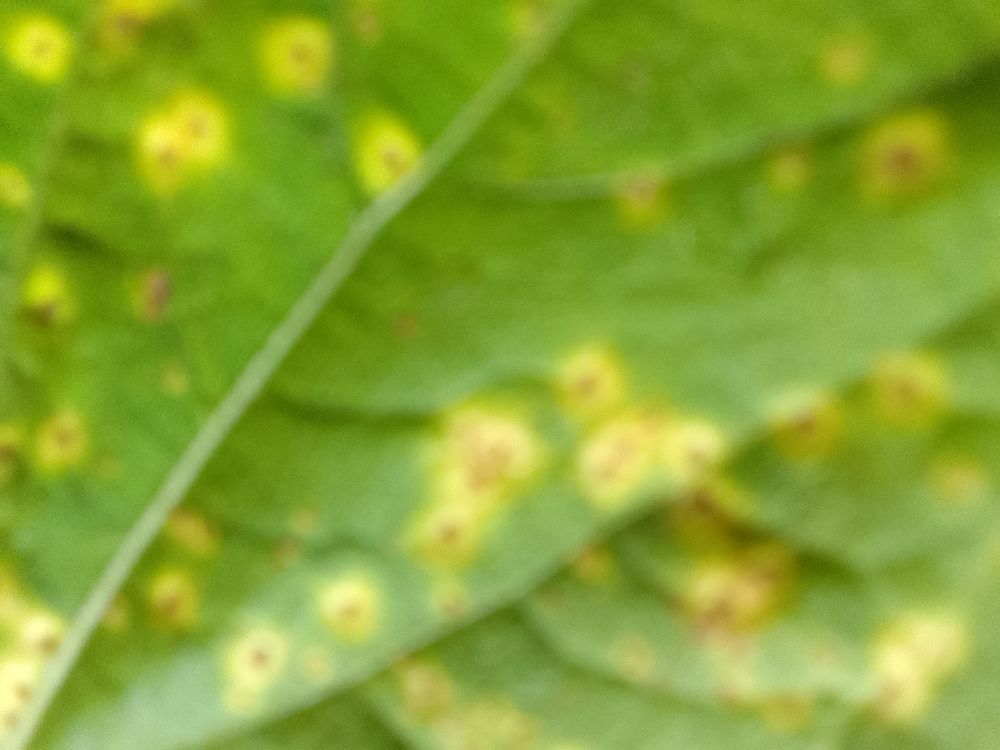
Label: rust